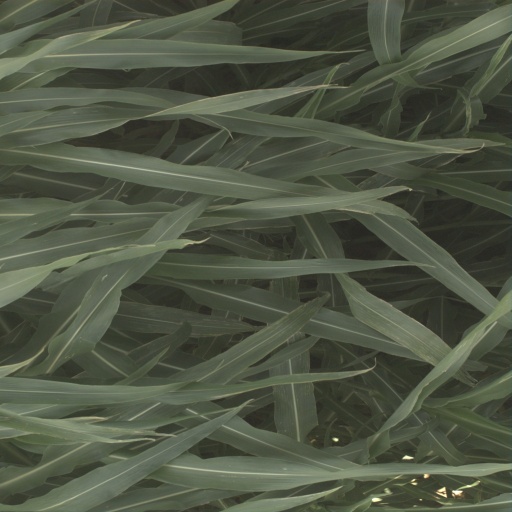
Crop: sorghum